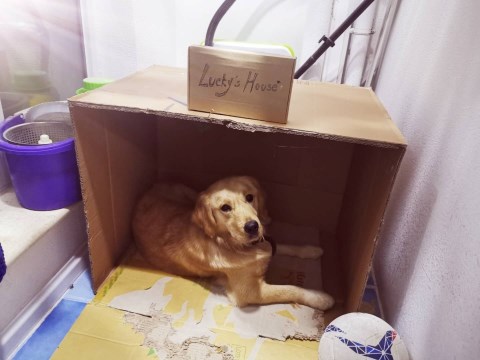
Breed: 5355-n000126-golden_retriever